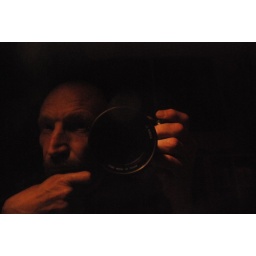
Self -reflection in the laptop screen